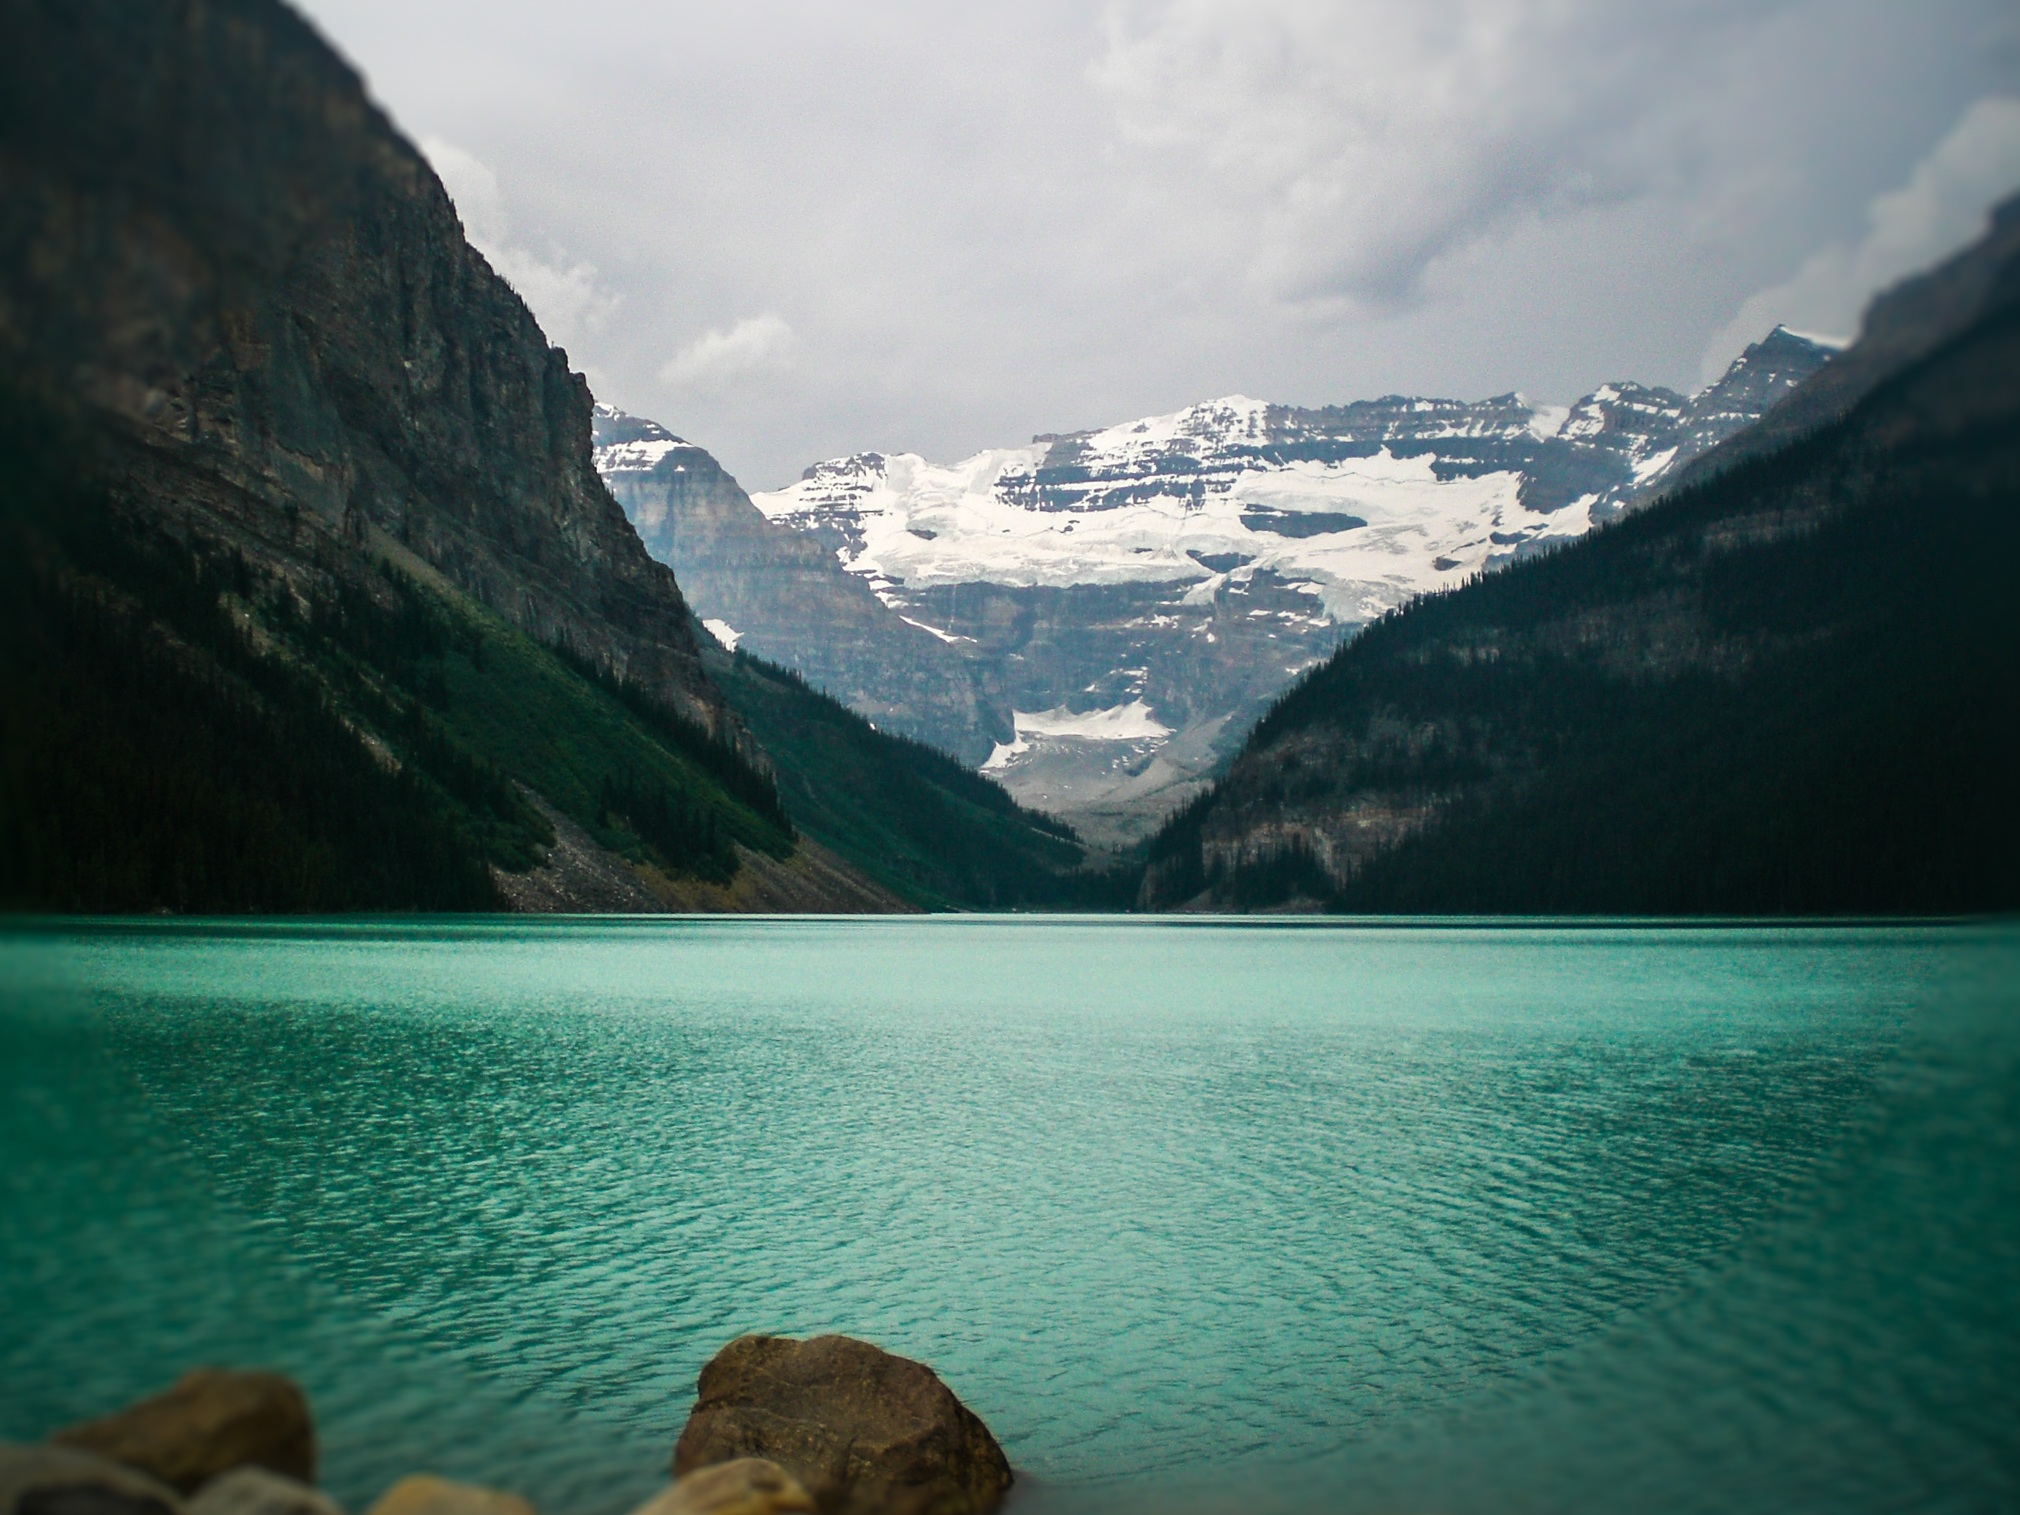
sea, nature, mountain, lake, mountain range, travel, reflection, glacier, bay, fjord, reservoir, lake louise, canada, loch, landform, geographical feature, mountainous landforms, glacial landform